Ronnie Claire Edwards

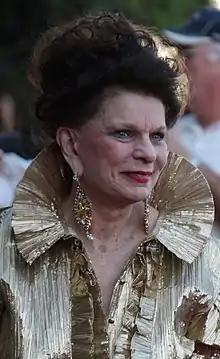
Edwards at "The Waltons" 40th Anniversary in 2012

Ronnie Claire Edwards (February 9, 1933 – June 14, 2016) was an American actress, best known for playing Corabeth Walton Godsey on the TV series "The Waltons".